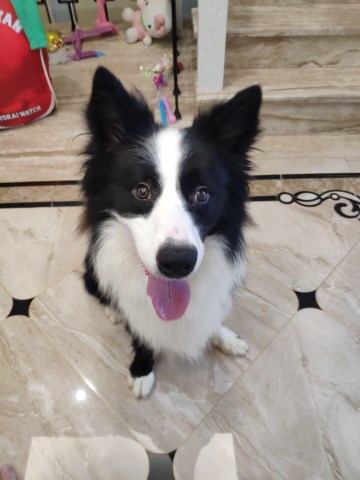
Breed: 2594-n000109-Border_collie